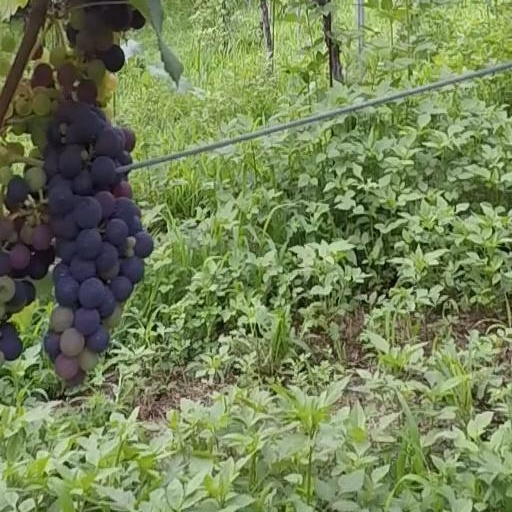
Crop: grape